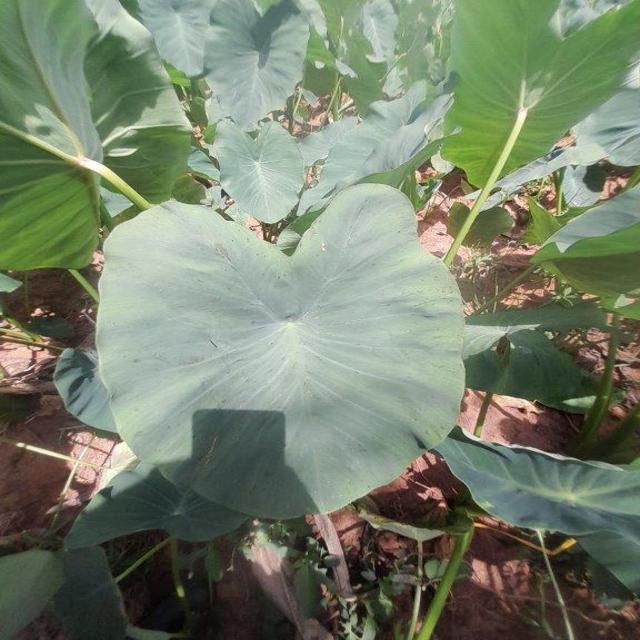
Label: Healthy